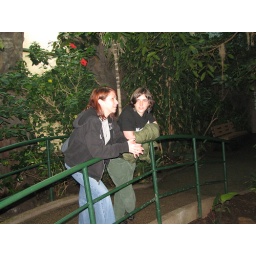
Haley & me in the bird house @ the zoo